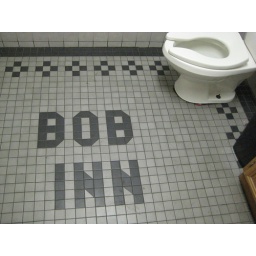
weird to advertise in the bathroom of the bar that you are advertising in. on the floor.